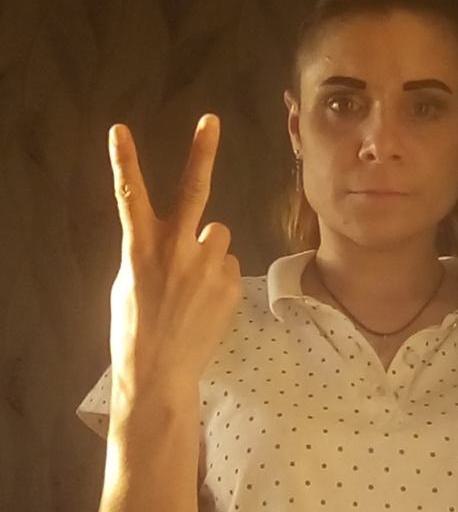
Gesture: peace_inverted